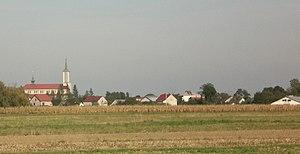
Vue générale de Biskupice Radlowskie Pologne
Biskupice Radłowskie est un village du sud de la Pologne, dans la voïvodie de Petite-Pologne, sur la rivière Dunajec. Il se situe à environ 6 km au nord de Radłów, à 15 km au nord-ouest de Tarnów et 67 km à l'est de la capitale régionale Cracovie.